Yellow vests protests

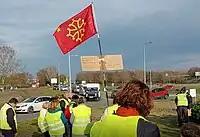
"Gilets jaunes" protest in Occitania

Éric Drouet and a businesswoman named Priscillia Ludosky from the Seine-et-Marne department started a petition on the change.org website in May 2018 that had reached 300,000 signatures by mid-October and close to 1 million a month later. Parallel to this petition, two men from the same Department launched a Facebook event for 17 November to "block all roads" and thus protest against an increase in fuel prices they considered excessive, stating that this increase was the result of the tax increase. One of the viral videos around this group launched the idea of using yellow jackets.